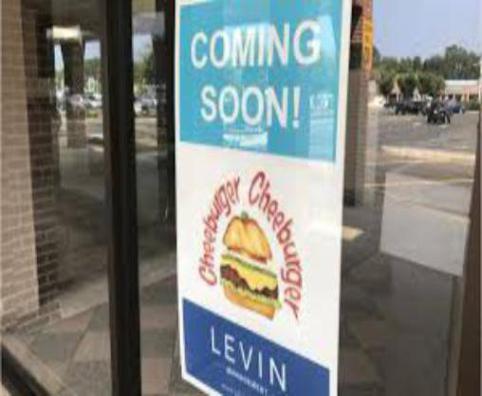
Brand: cheeburger cheeburger
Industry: Food